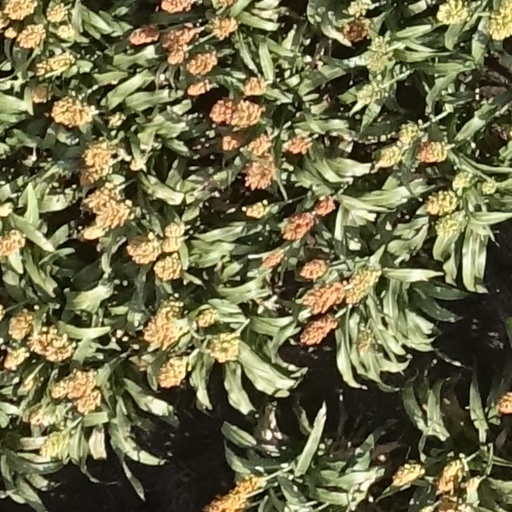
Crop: sorghum